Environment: real
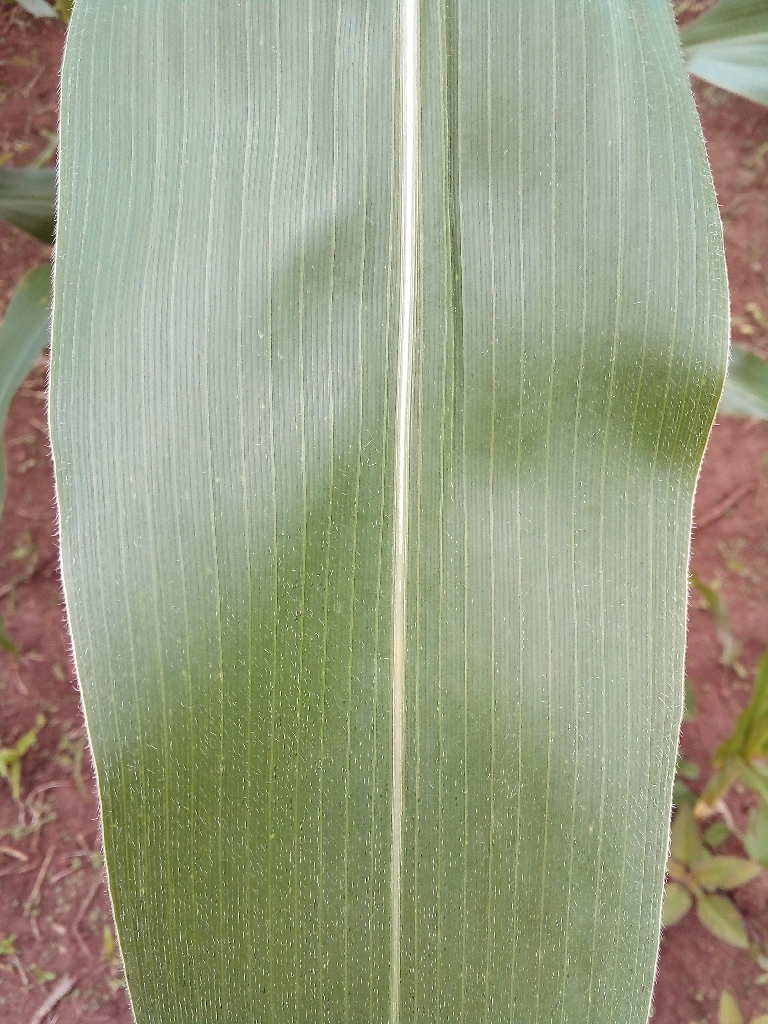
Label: healthy